Jogwad

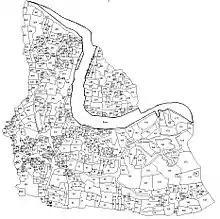
Map of Jogwad

Agriculture is the main form of occupation with sugar-cane being the most popular cash crop. There are also a substantial number of Mango Groves. Bore wells, wells and the Ambika river are the main water sources used for drinking and irrigation.